Paolo Caronni

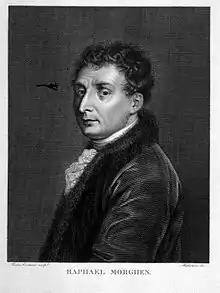
"The Italian Engraver and Etcher Raffaello Morghen" by Paolo Caronni, 1811

Paolo Caronni (12 March 1779 – 3 March 1842) was an Italian engraver. He was born in Monza and studied at the Accademia di Brera. He was a pupil of Giuseppe Longhi. He died at Milan. Among his plates are: